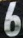
Number: 6